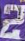
Number: 2